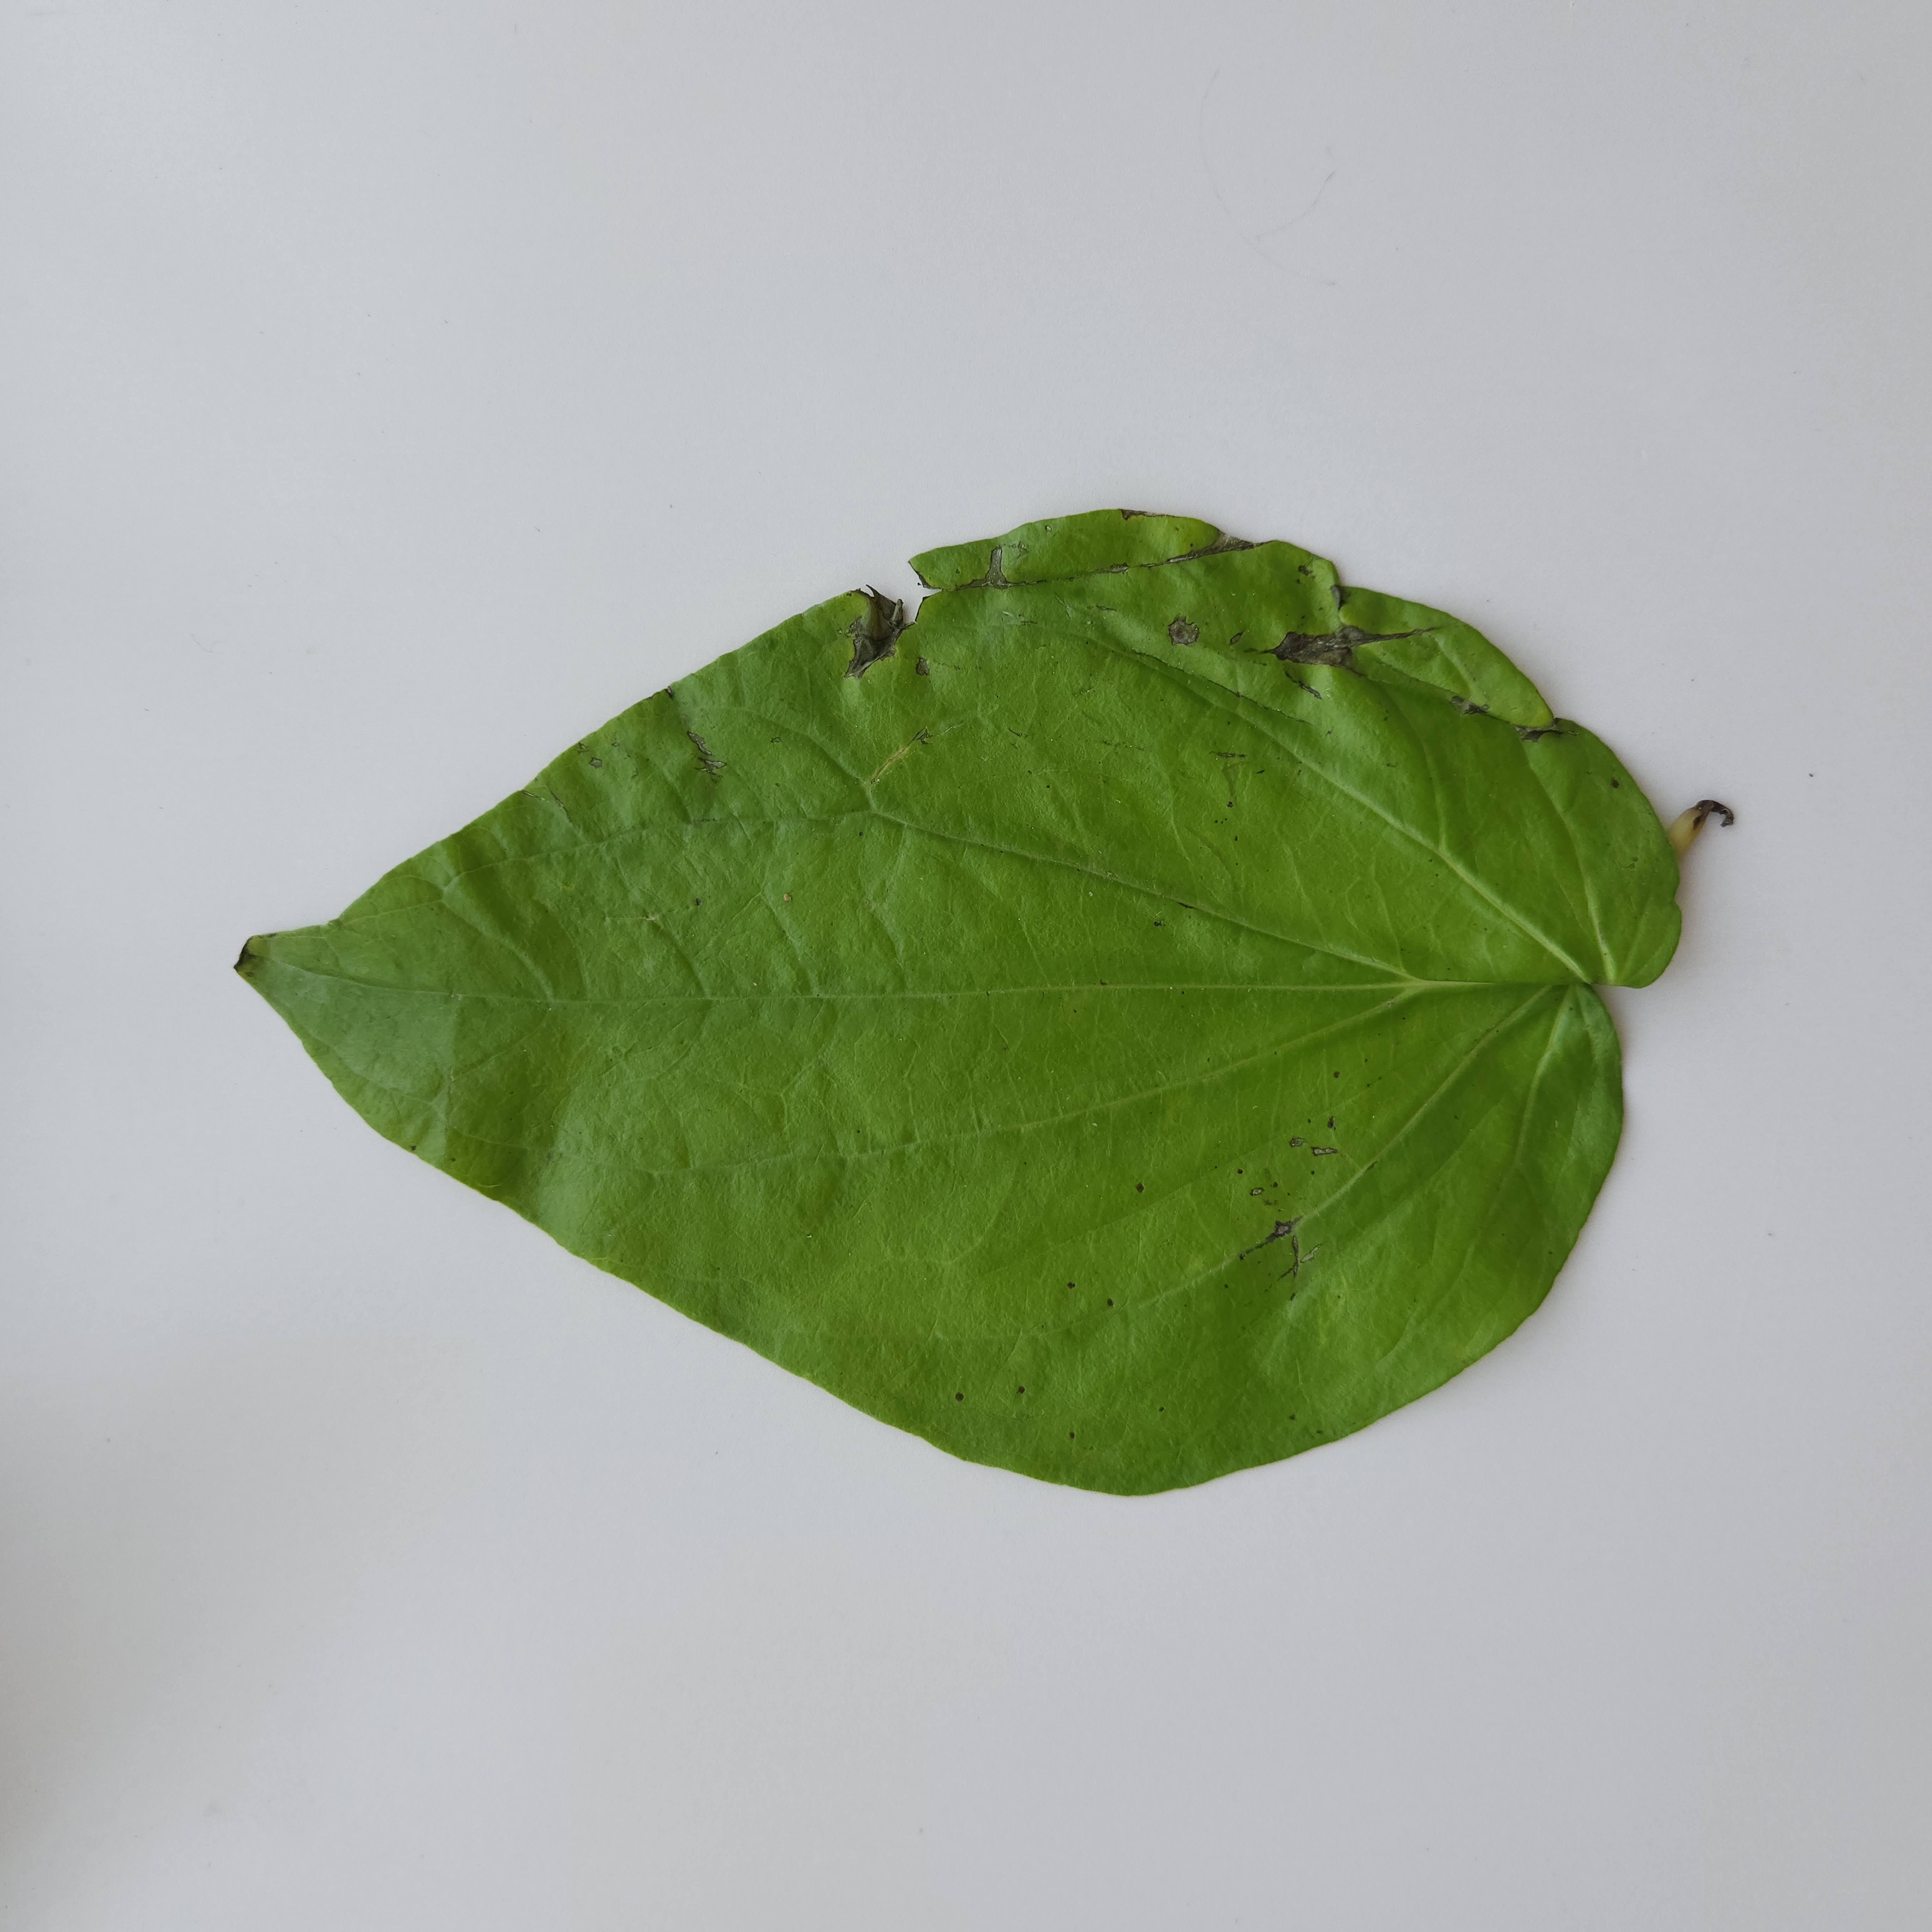
Label: Diseased